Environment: real
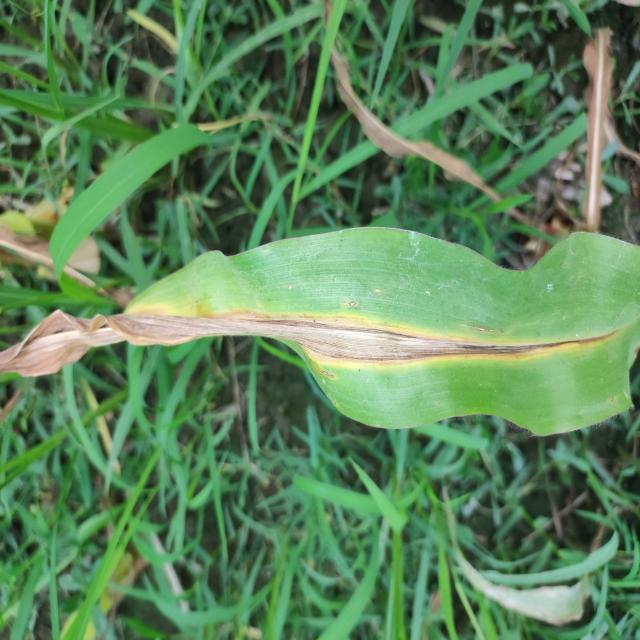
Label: nitrogen_deficiency